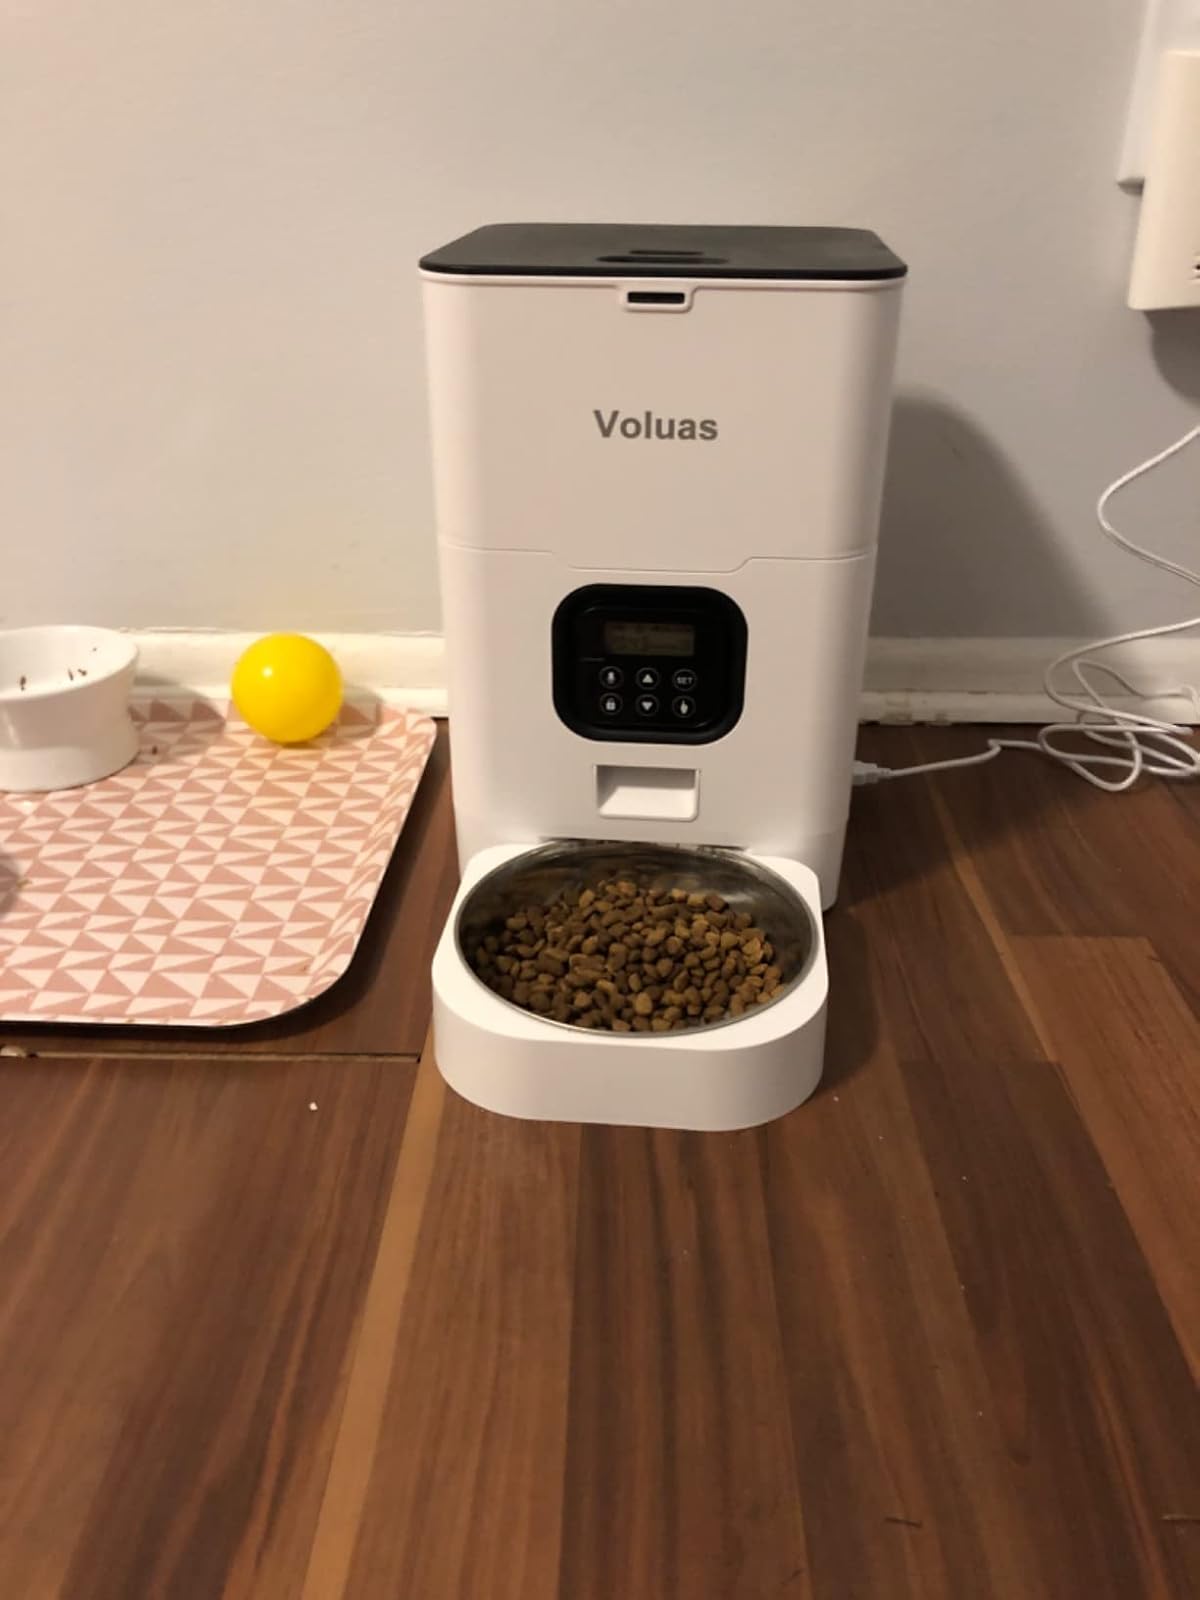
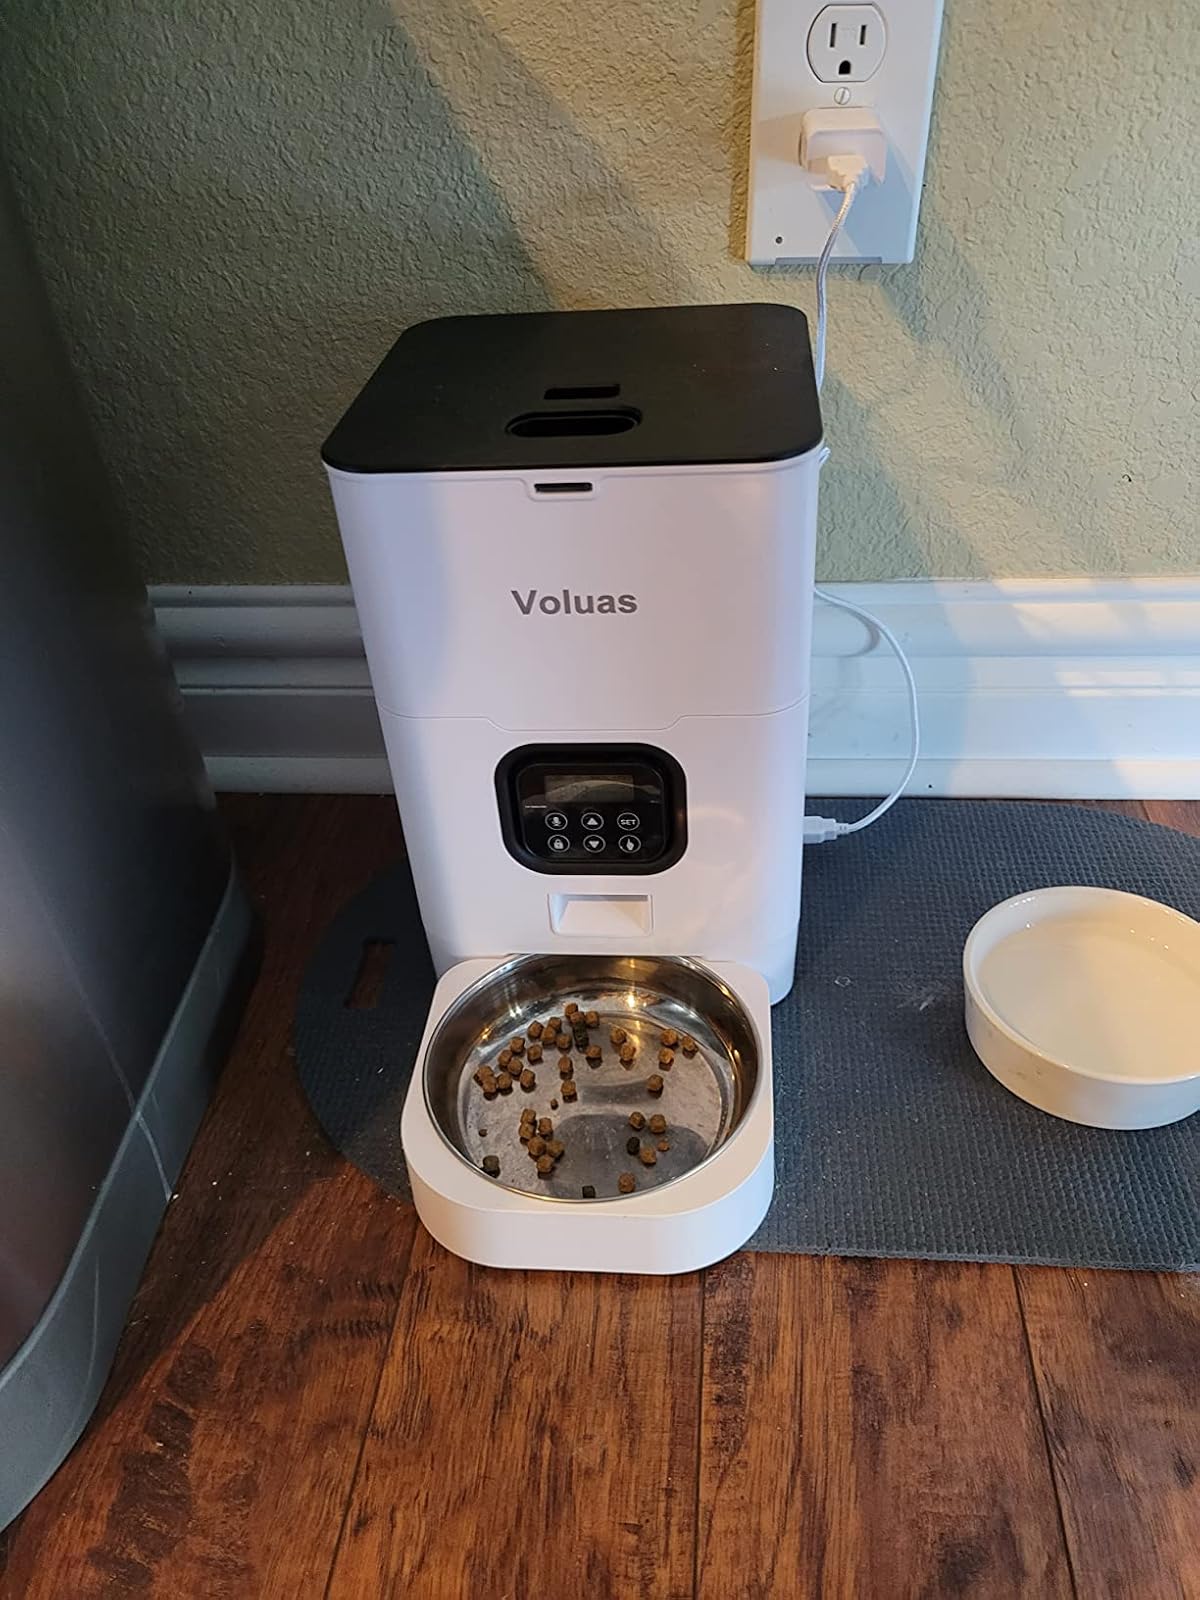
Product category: items_feeder
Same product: yes